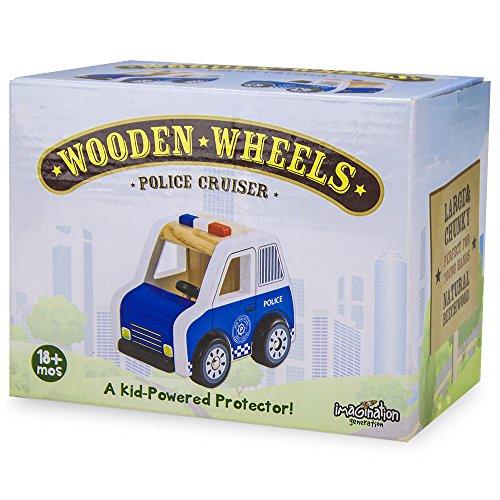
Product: Wooden Wheels Natural Beech Wood Police Cruiser by Imagination Generation
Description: Wooden Wheels begin as blocks of beech wood and are cut and crafted into one of 8 chunky vehicles.
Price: $12.99
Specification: ProductDimensions:6.1x4.9x3.6inches|ItemWeight:1.05pounds|ShippingWeight:1.05pounds(Viewshippingratesandpolicies)|ASIN:B014PSYCT2|Itemmodelnumber:TVEH-004|Manufacturerrecommendedage:12months-8years